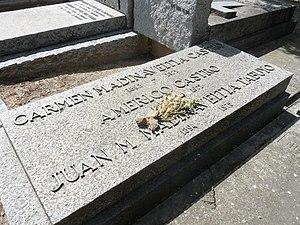
Américo Castro Quesada, né le 4 mai 1885 à Cantagalo dans l'État de Rio de Janeiro et mort le 25 juillet 1972 à Lloret de Mar dans la province de Gérone, est un philologue et historien espagnol, spécialiste de la culture espagnole. Il est reconnu comme l'un des plus grands hispanistes contemporains.